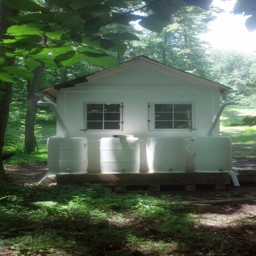
our chicken coop is far from the house & water supply .